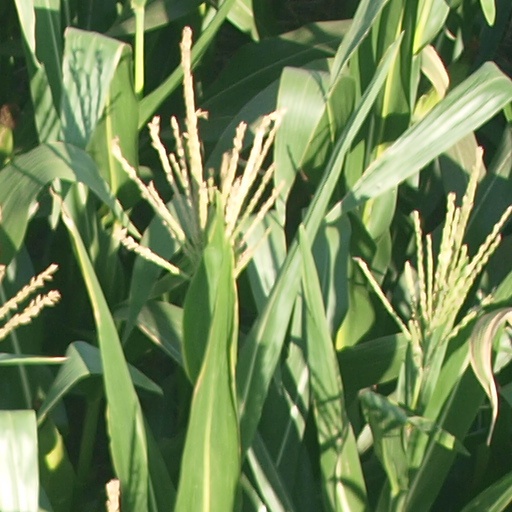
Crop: maize; corn